Matthew Taylor, Baron Taylor of Goss Moor

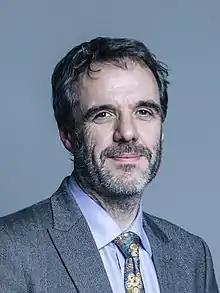
Official portrait, 2017

Matthew Owen John Taylor, Baron Taylor of Goss Moor (born 3 January 1963) is a British politician who has been a life peer in the House of Lords since 2010. A member of the Liberal Democrats, he previously served as the Member of Parliament (MP) for Truro and St Austell (Truro, 1987–1997) in Cornwall from 1987 until he stood down at the 2010 general election. He was granted a life peerage and so became a member of the House of Lords on 16 July 2010.